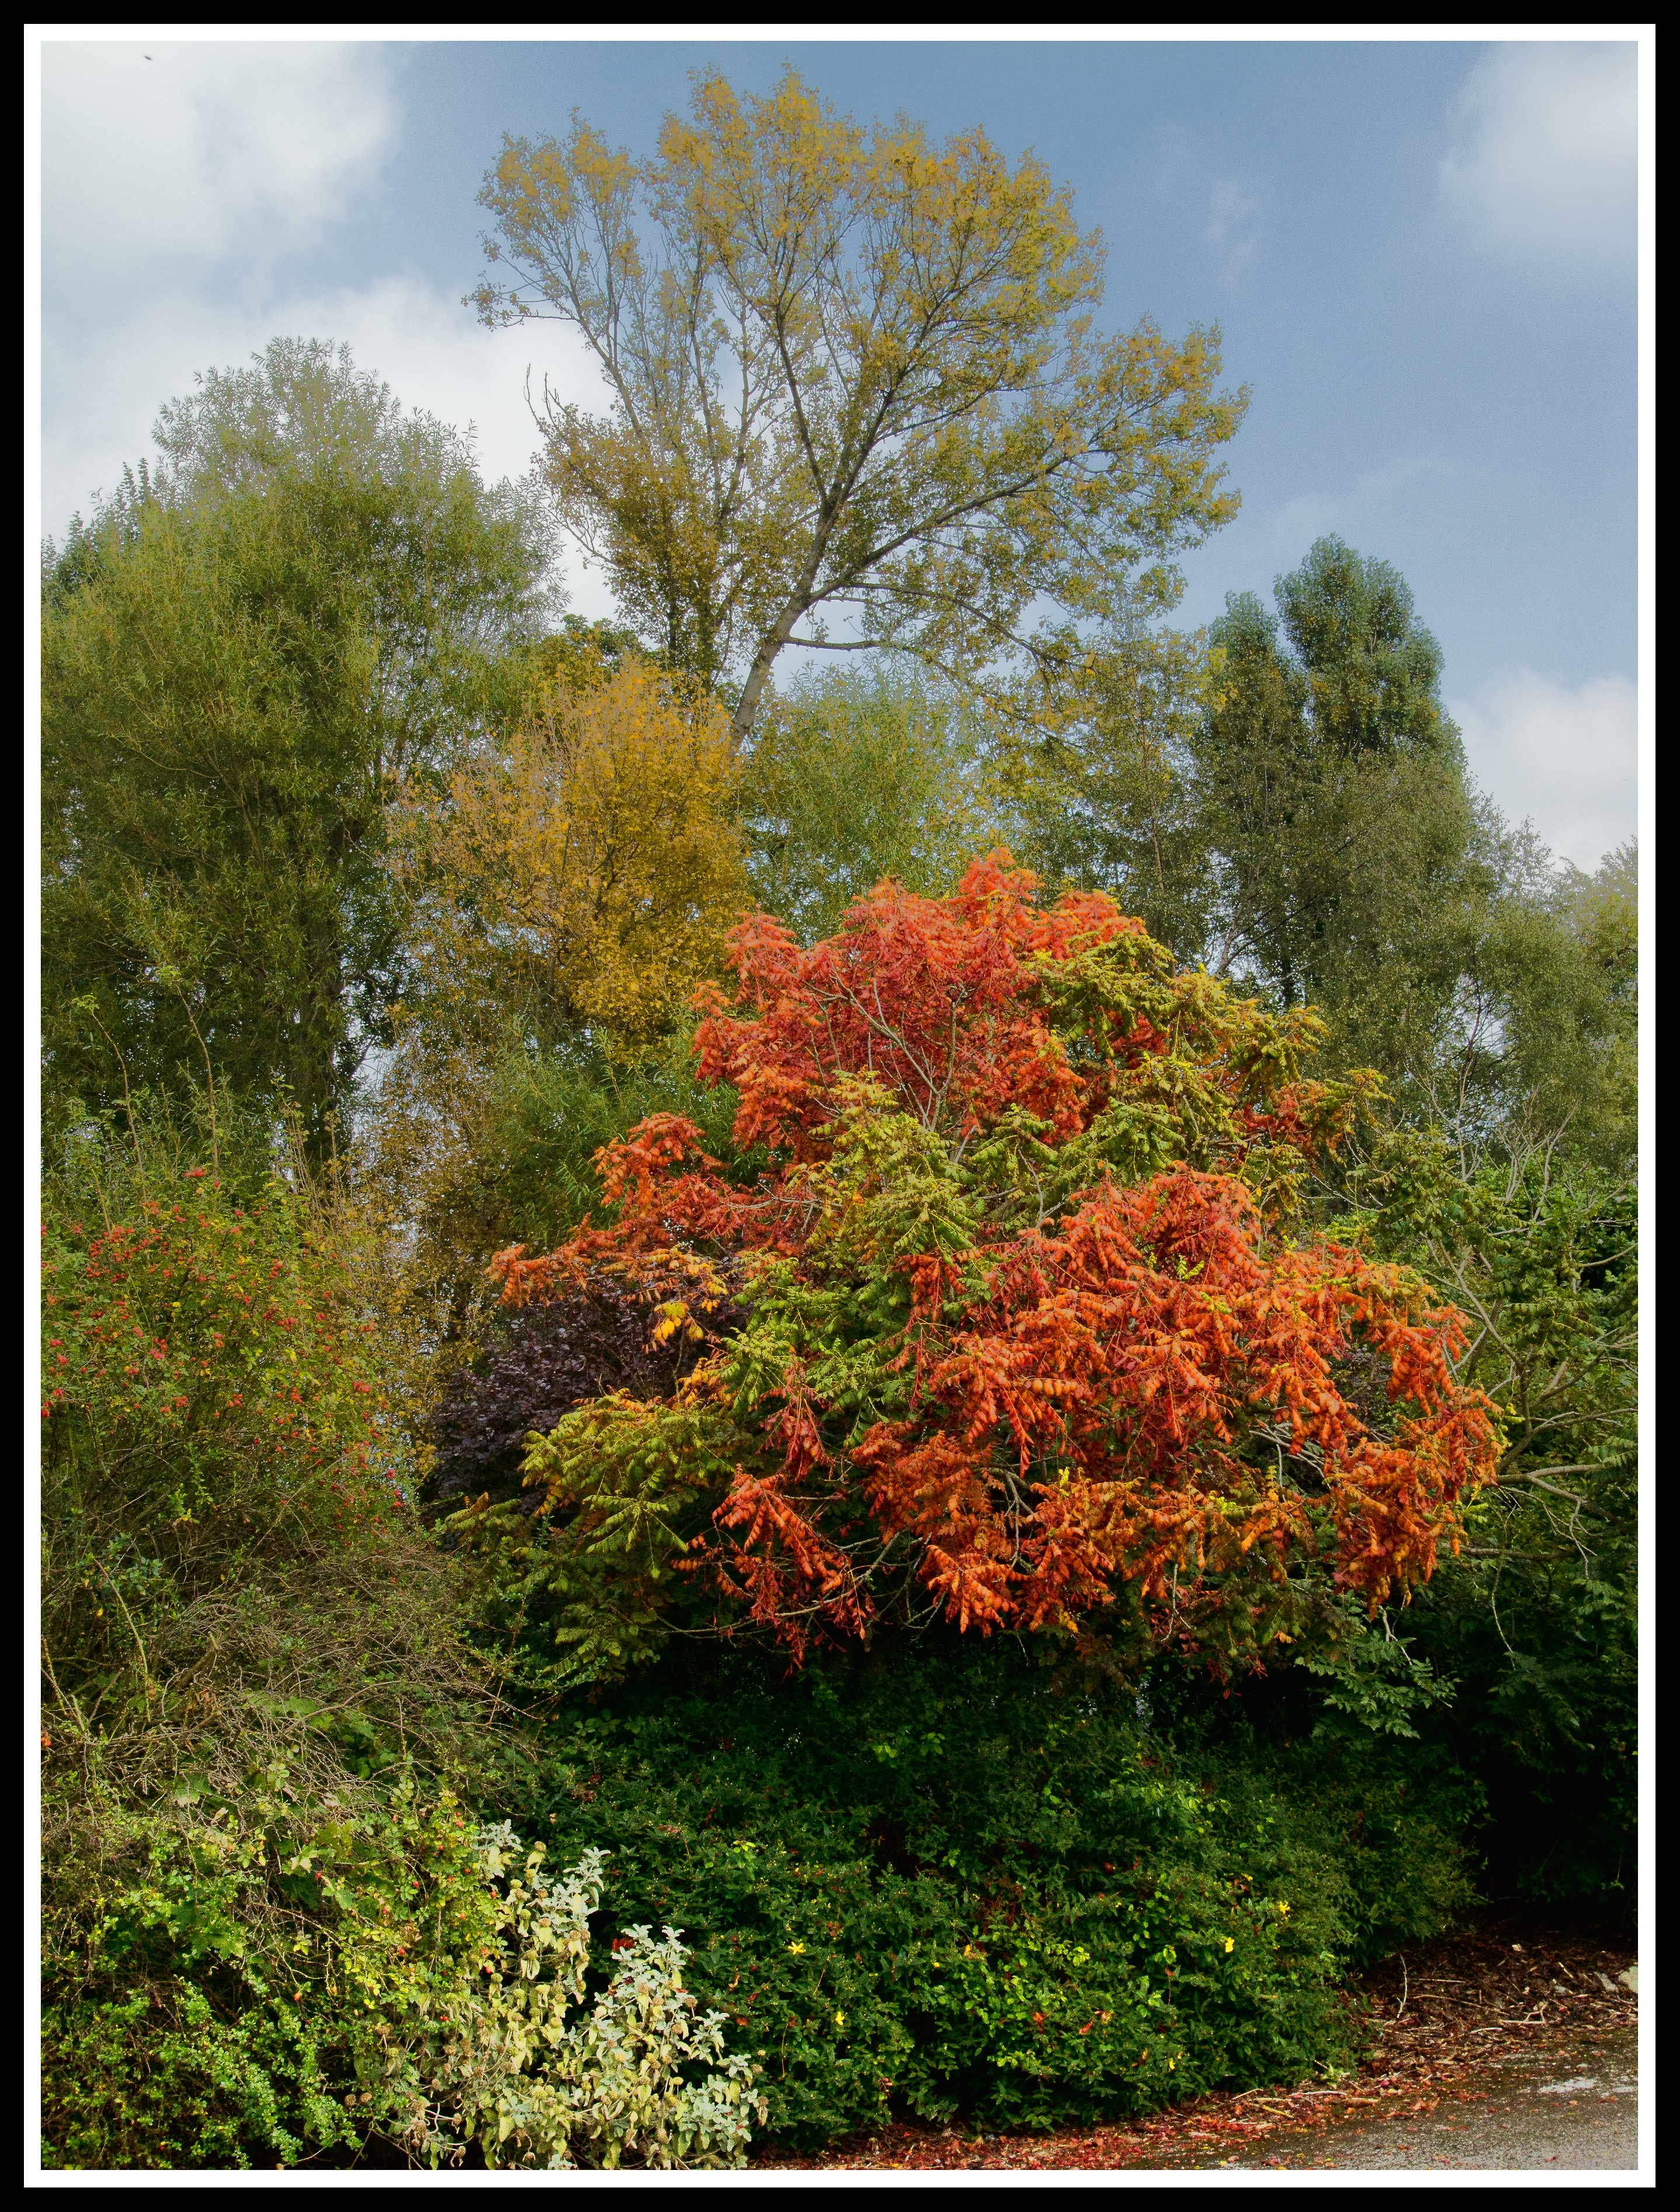
tree, winter, plant, sky, leaf, flower, summer, bush, zoo, spring, autumn, botany, nikon, season, maple tree, leaves, colour, seasons, shrub, deciduous, woodland, horticulture, vibrant, ecosystem, flowering plant, biome, woody plant, land plant